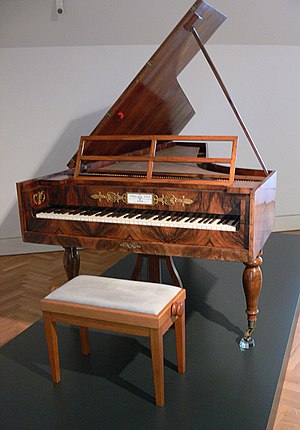
Klassicisme (musik) / Musikalsk udvikling i tidlig klassicisme (1750-1770)
Hammerklaveret gjorde det muligt at moderere lyden på tonen, man spillede, meget bedre end en cembalo, hvorfor man gik væk fra terrassedynamik.